Filling station

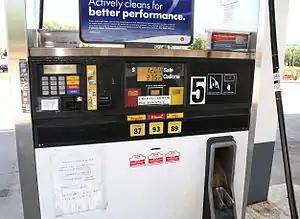
Pay-at-the-pump gasoline pump

Filling stations in South Korea offer a variety of services, such as providing bottled water or tissues, and cleaning free of charge. But most have switched to self-service. Some large full-service stations have many services, such as tire pressure charging, automatic car washing, and self-cleaning. Some of them are free to gas customers who spend more than a certain amount.